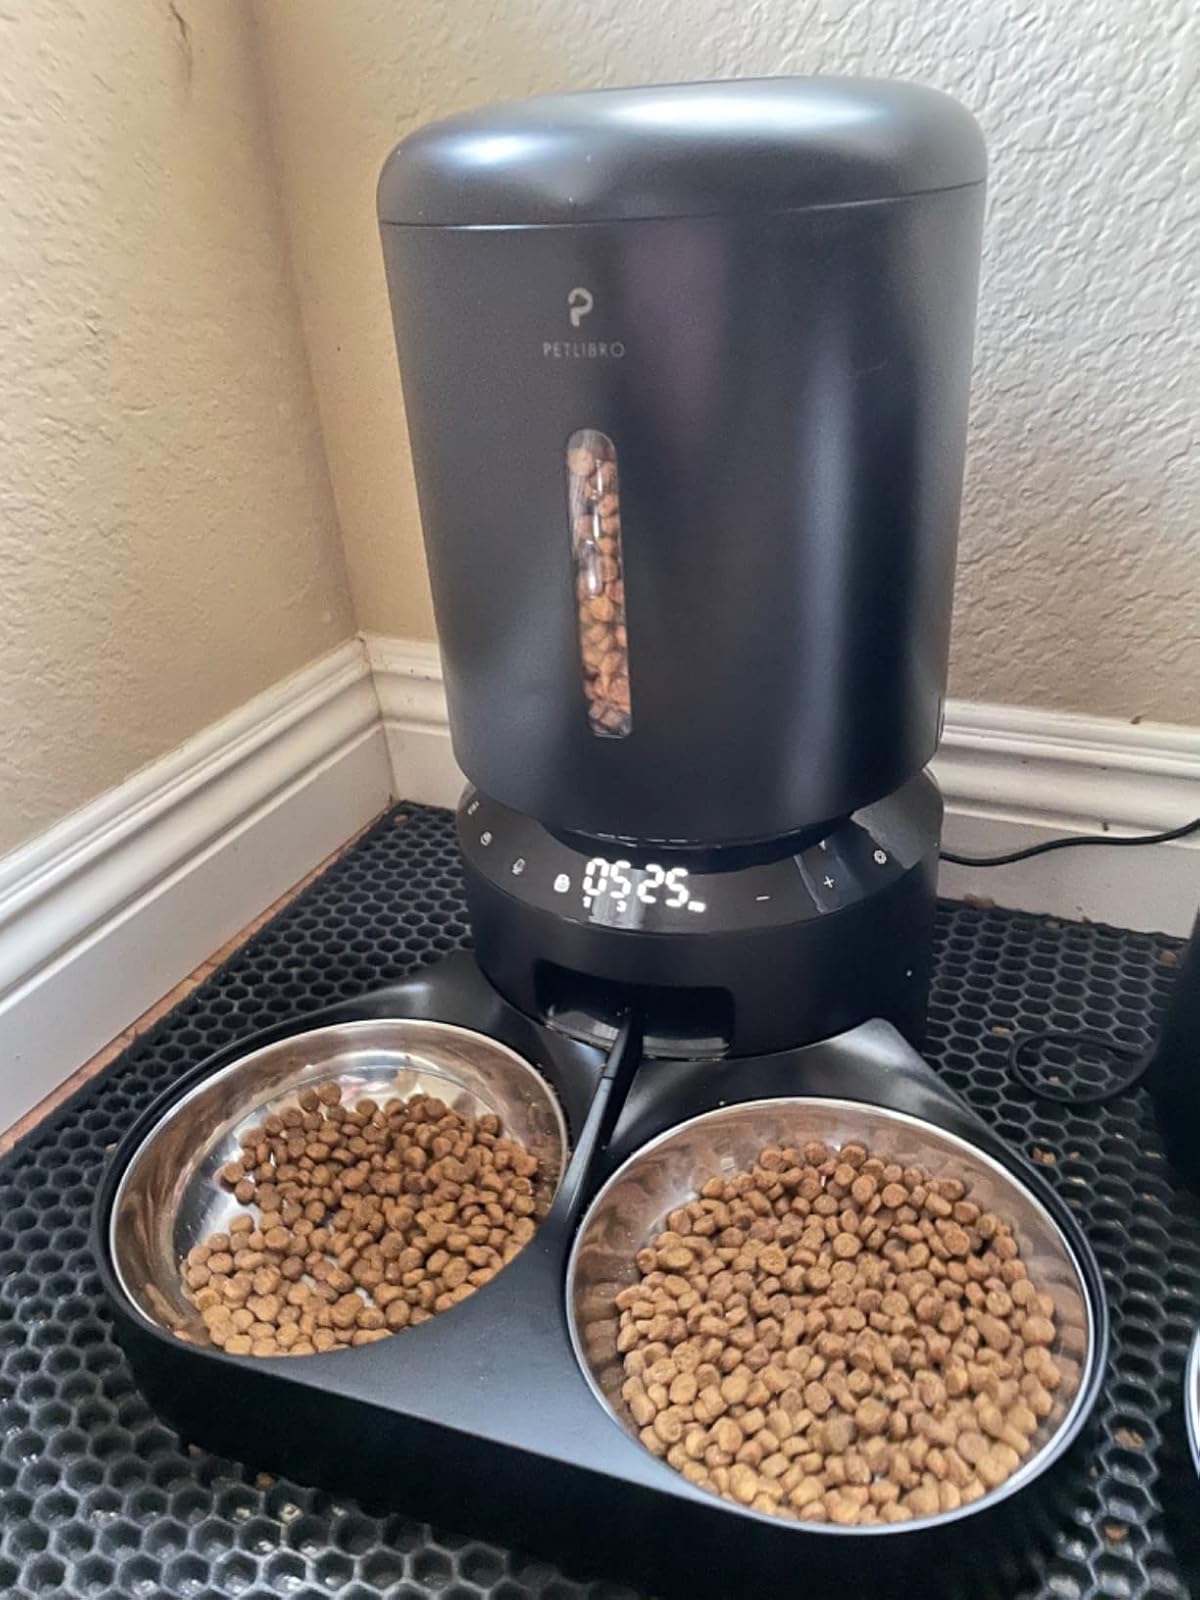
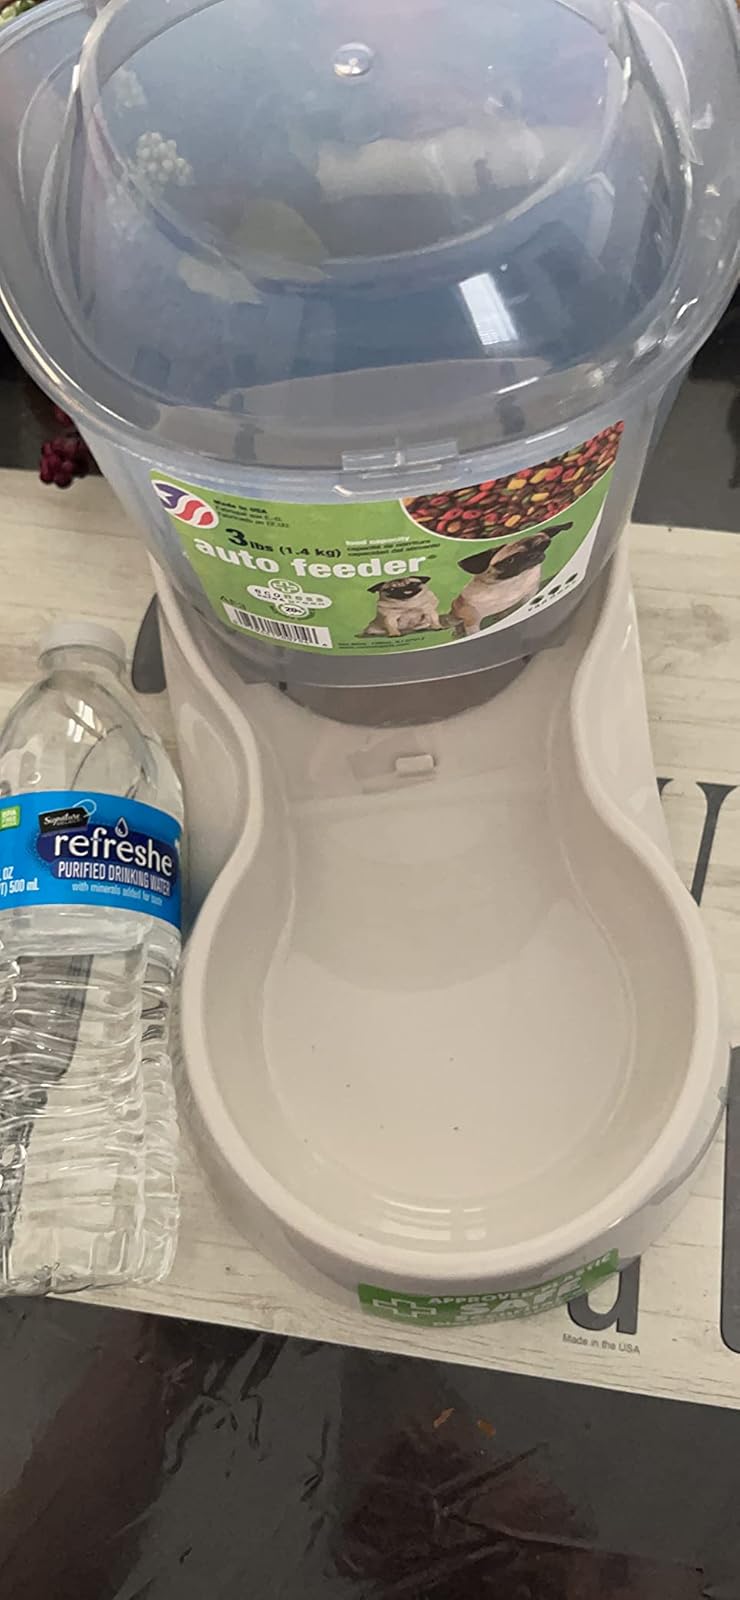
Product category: items_feeder
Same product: no